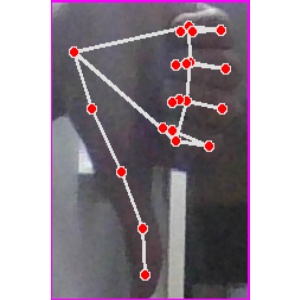
अक्षर: फ